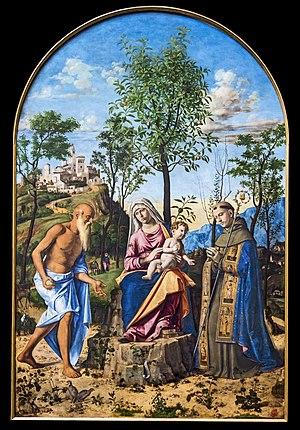
L'église Santa Chiara, à l'origine San Nicola Vescovo est une ancienne église catholique de Venise, aujourd'hui désaffectée.